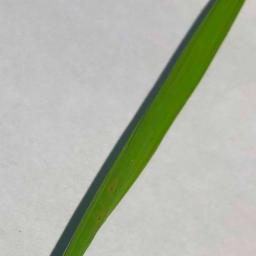
Label: Rice___Brown_Spot